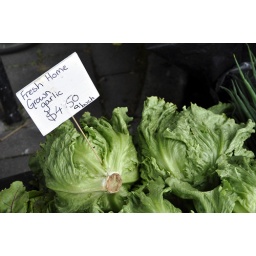
Garlic sign on Iceberg lettuces at Salamanca market in Hobart.